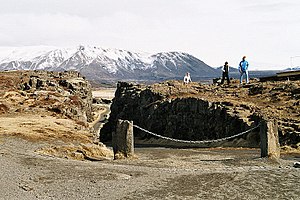
Þingvellir / Historisk betydning
Þingvellir
Þingvellir, på dansk også Thingvellir eller Tingvalla, er et område og en nationalpark i det sydvestlige Island 40 km øst for Reykjavík. Stedet er Altingets historiske mødested. Det ligger også ved brudlinjen mellem den nordamerikanske og den europæiske tektoniske plade. Navnet betyder "tingslette".